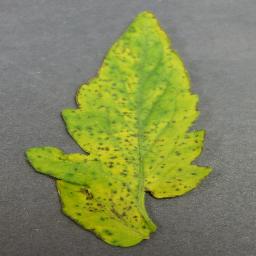
Label: Tomato___Bacterial_spot